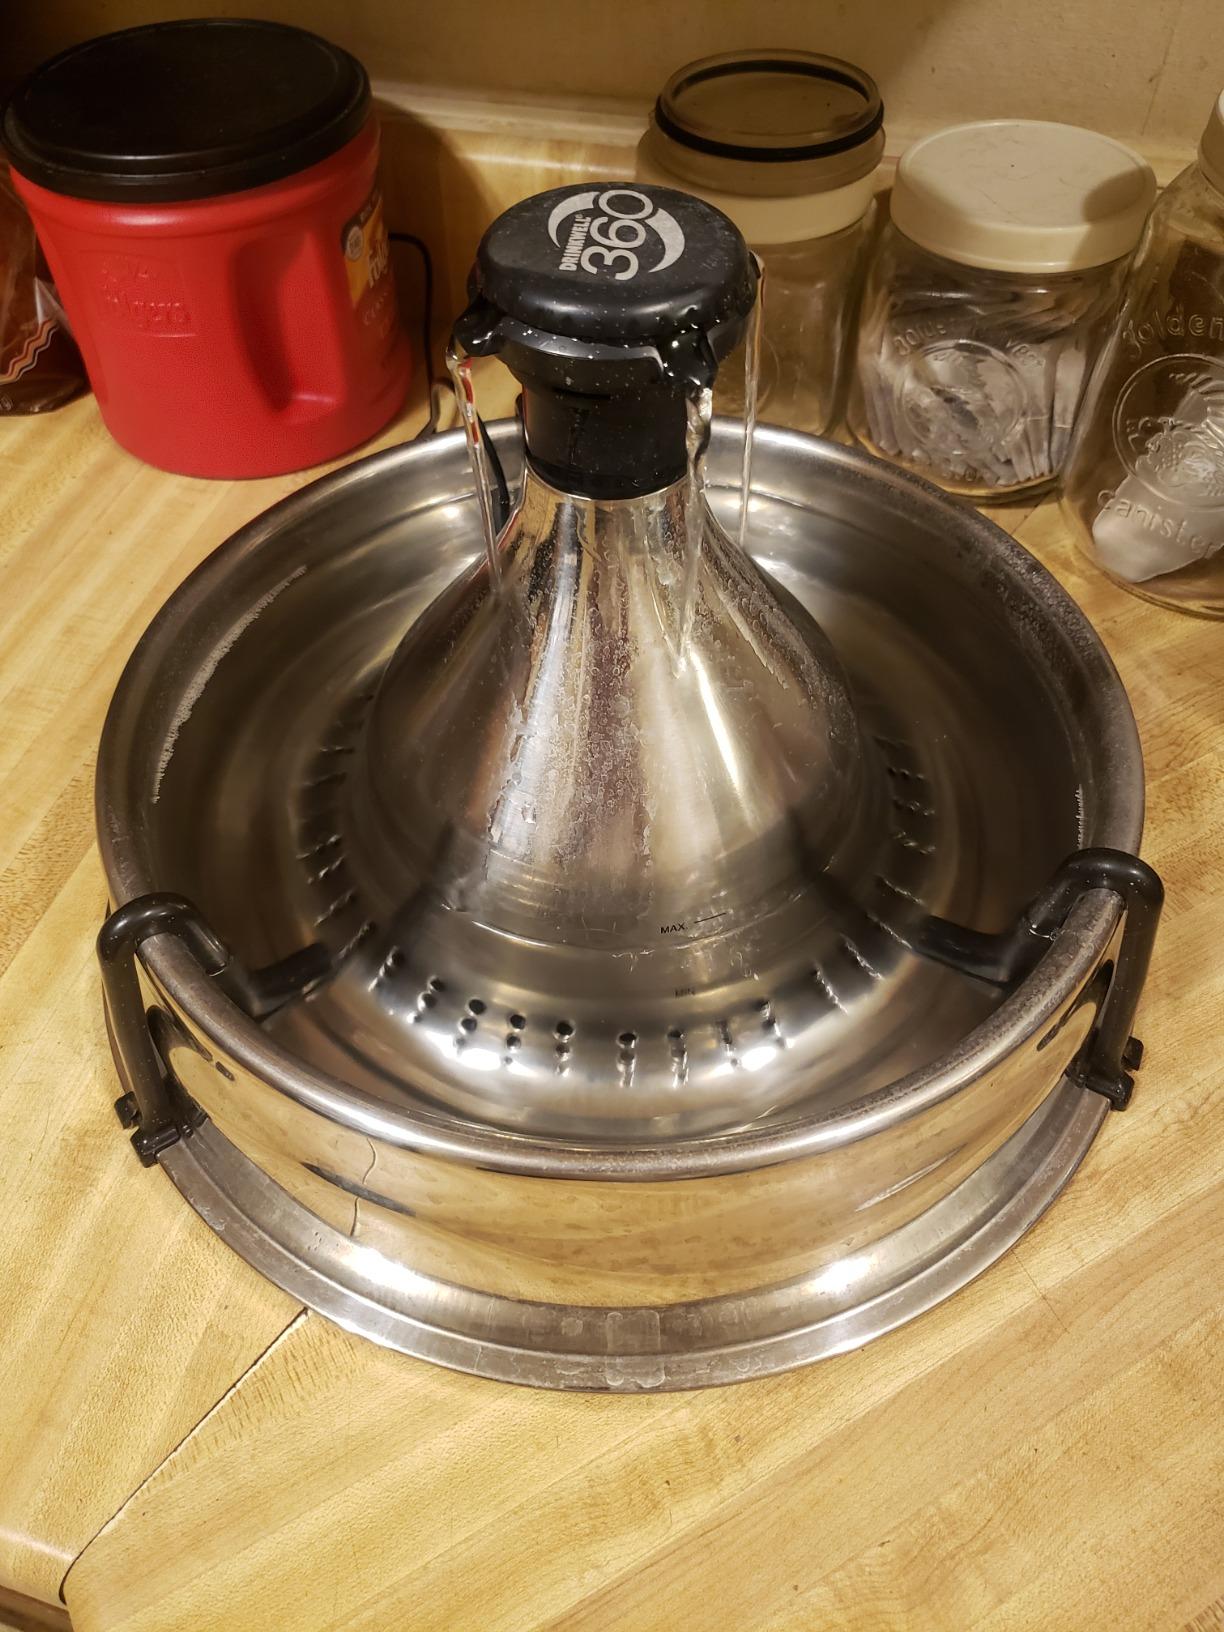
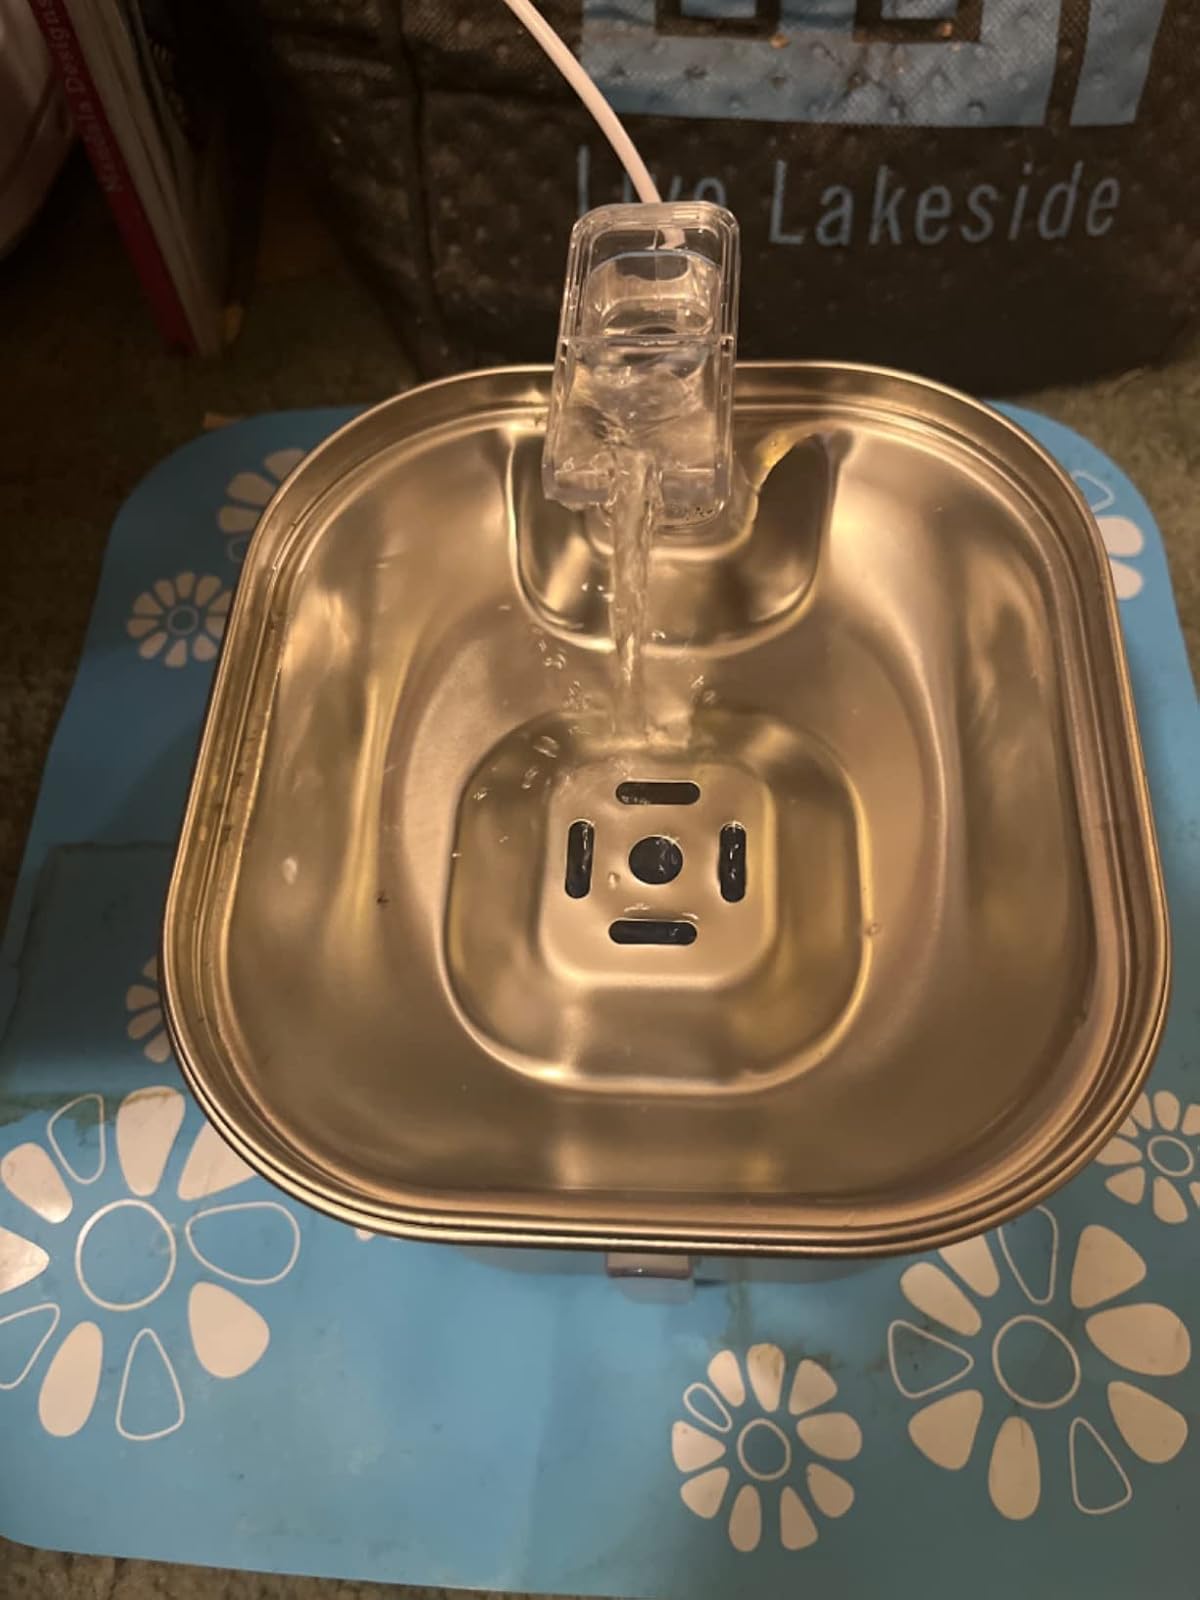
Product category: items_bowl
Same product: no